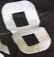
Number: 8